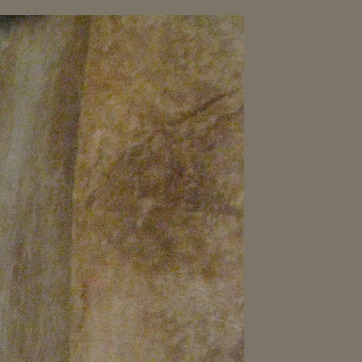
Material: stone